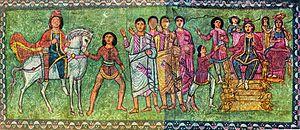
Mardochée est un personnage du livre d'Esther dans la Bible. Il est un fils de Jaïr et est issu de la tribu de Benjamin, l'une des deux tribus qui constituèrent le royaume de Juda avant sa destruction par les Babyloniens et les déportations de l'élite du royaume vers les provinces de l'Empire perse.